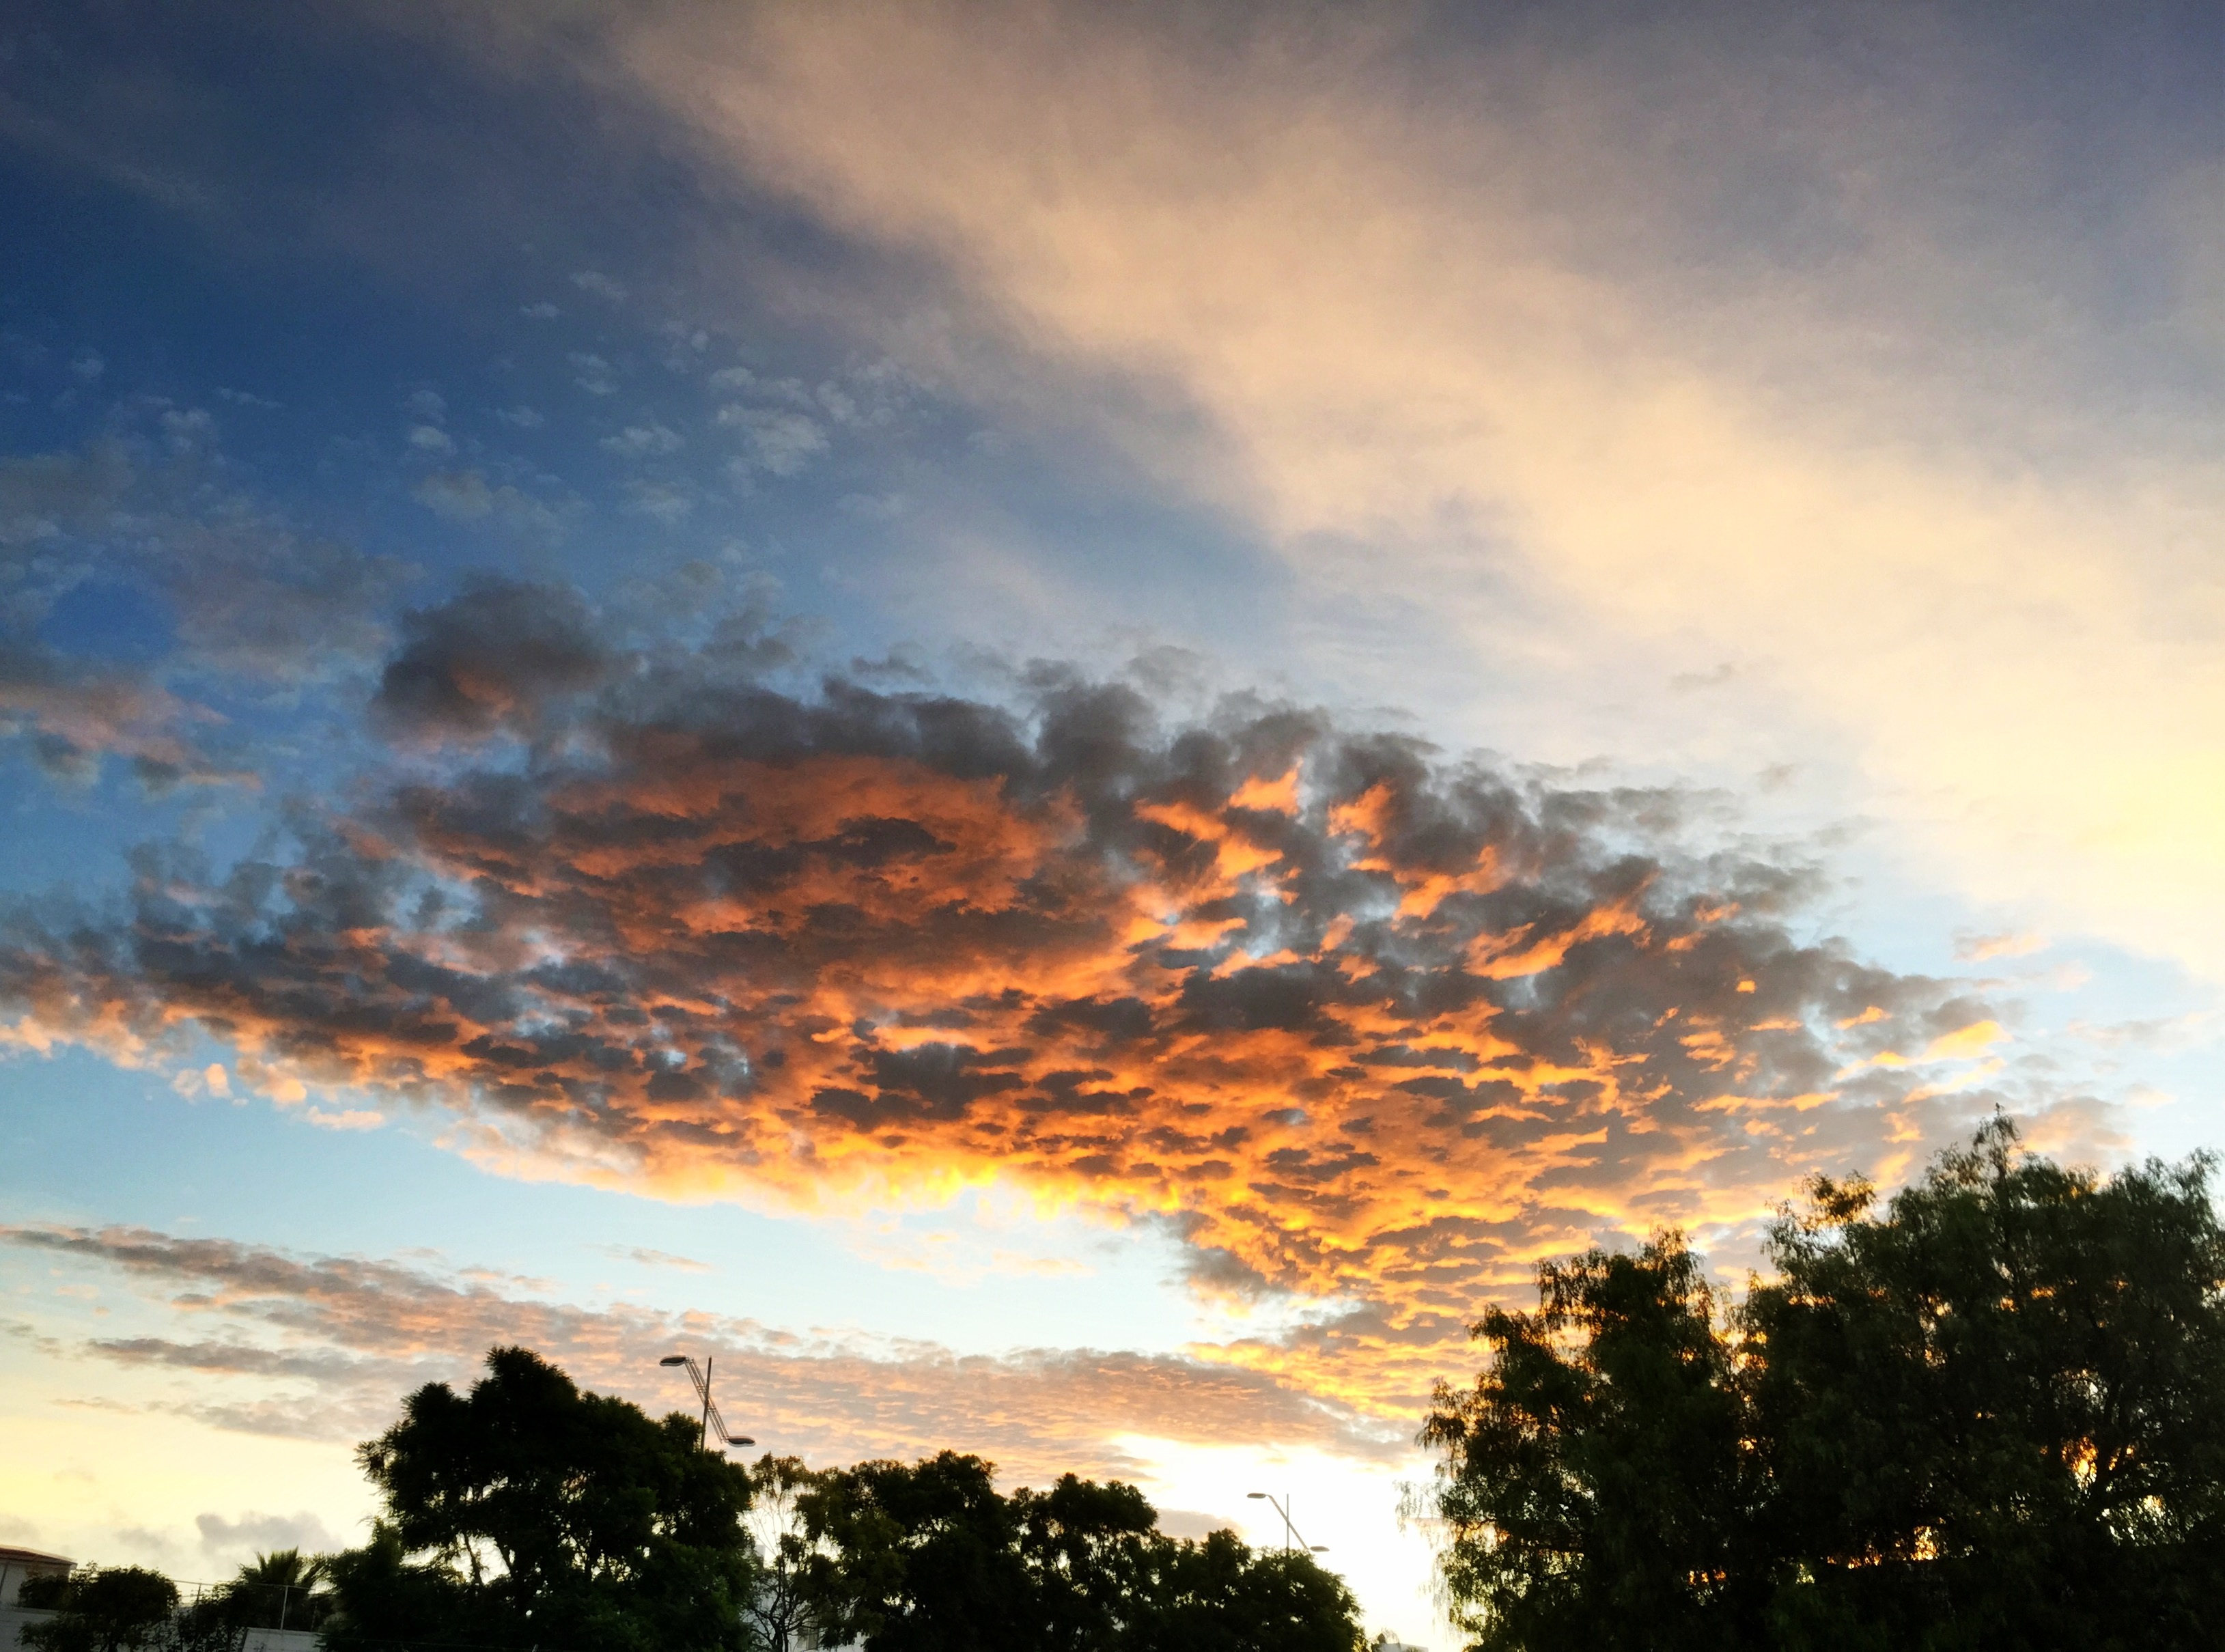
horizon, cloud, sky, sun, sunrise, sunset, sunlight, morning, dawn, atmosphere, dusk, evening, cumulus, afterglow, meteorological phenomenon, red sky at morning